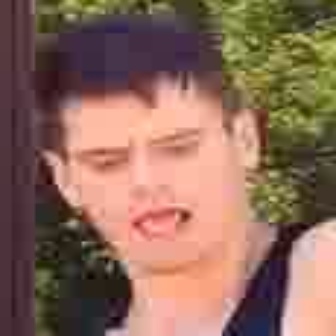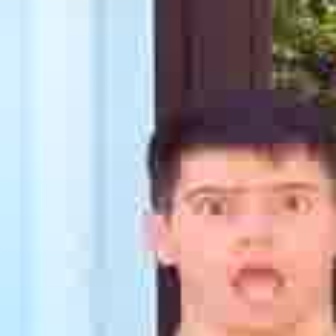
  Please identify the target specified by the bounding box [63,107,224,268] in the first image and locate it in the second image. Return the coordinates in [x_min,y_min,x_max,y_max] format.
Answer: [168,166,332,329]